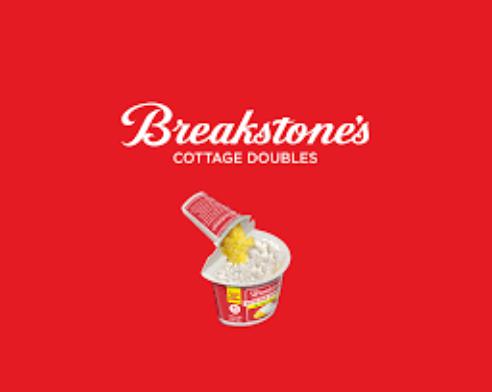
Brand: Breakstone's
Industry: Food